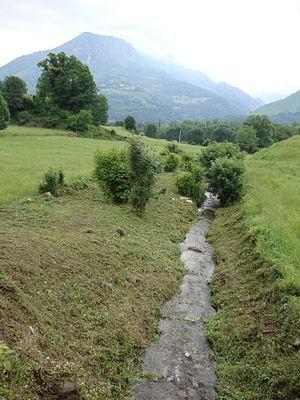
Lées-Athas est une commune française, située dans le département des Pyrénées-Atlantiques en région Nouvelle-Aquitaine.